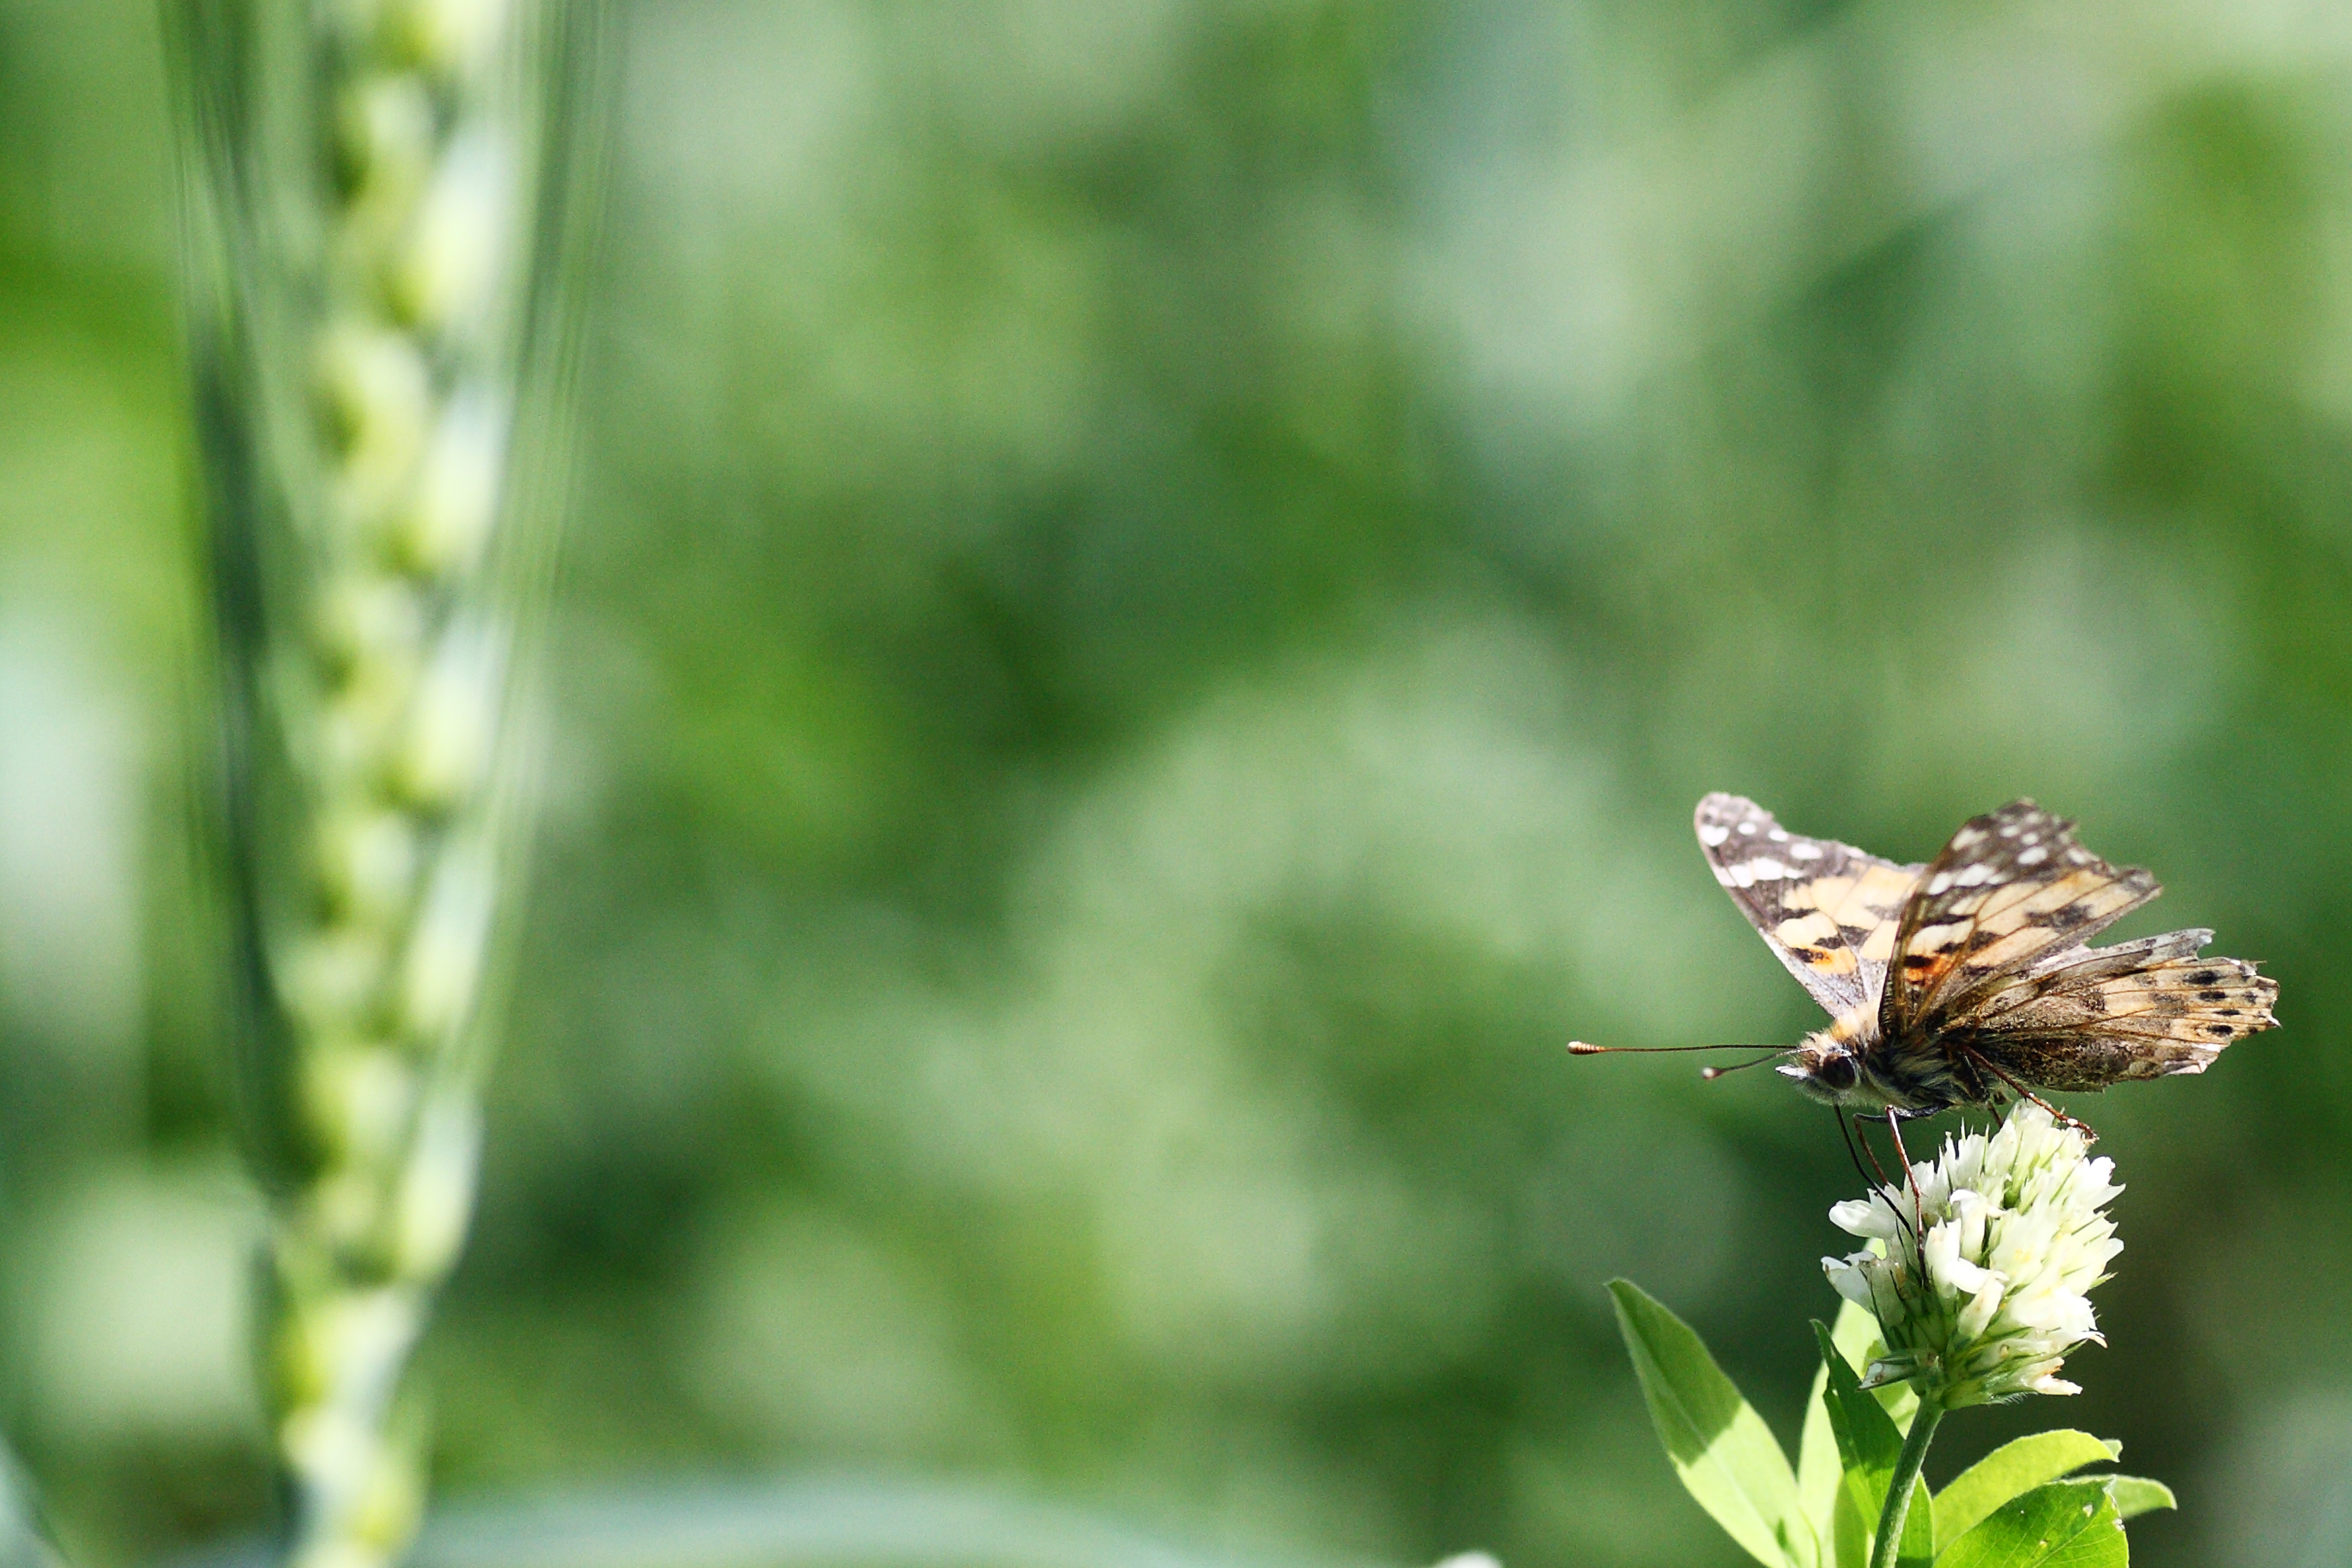
butterfly, insect, moths and butterflies, brush footed butterfly, invertebrate, nectar, pollinator, flora, macro photography, close up, lycaenid, wildlife, organism, plant stem, grass, moth, spring, flower